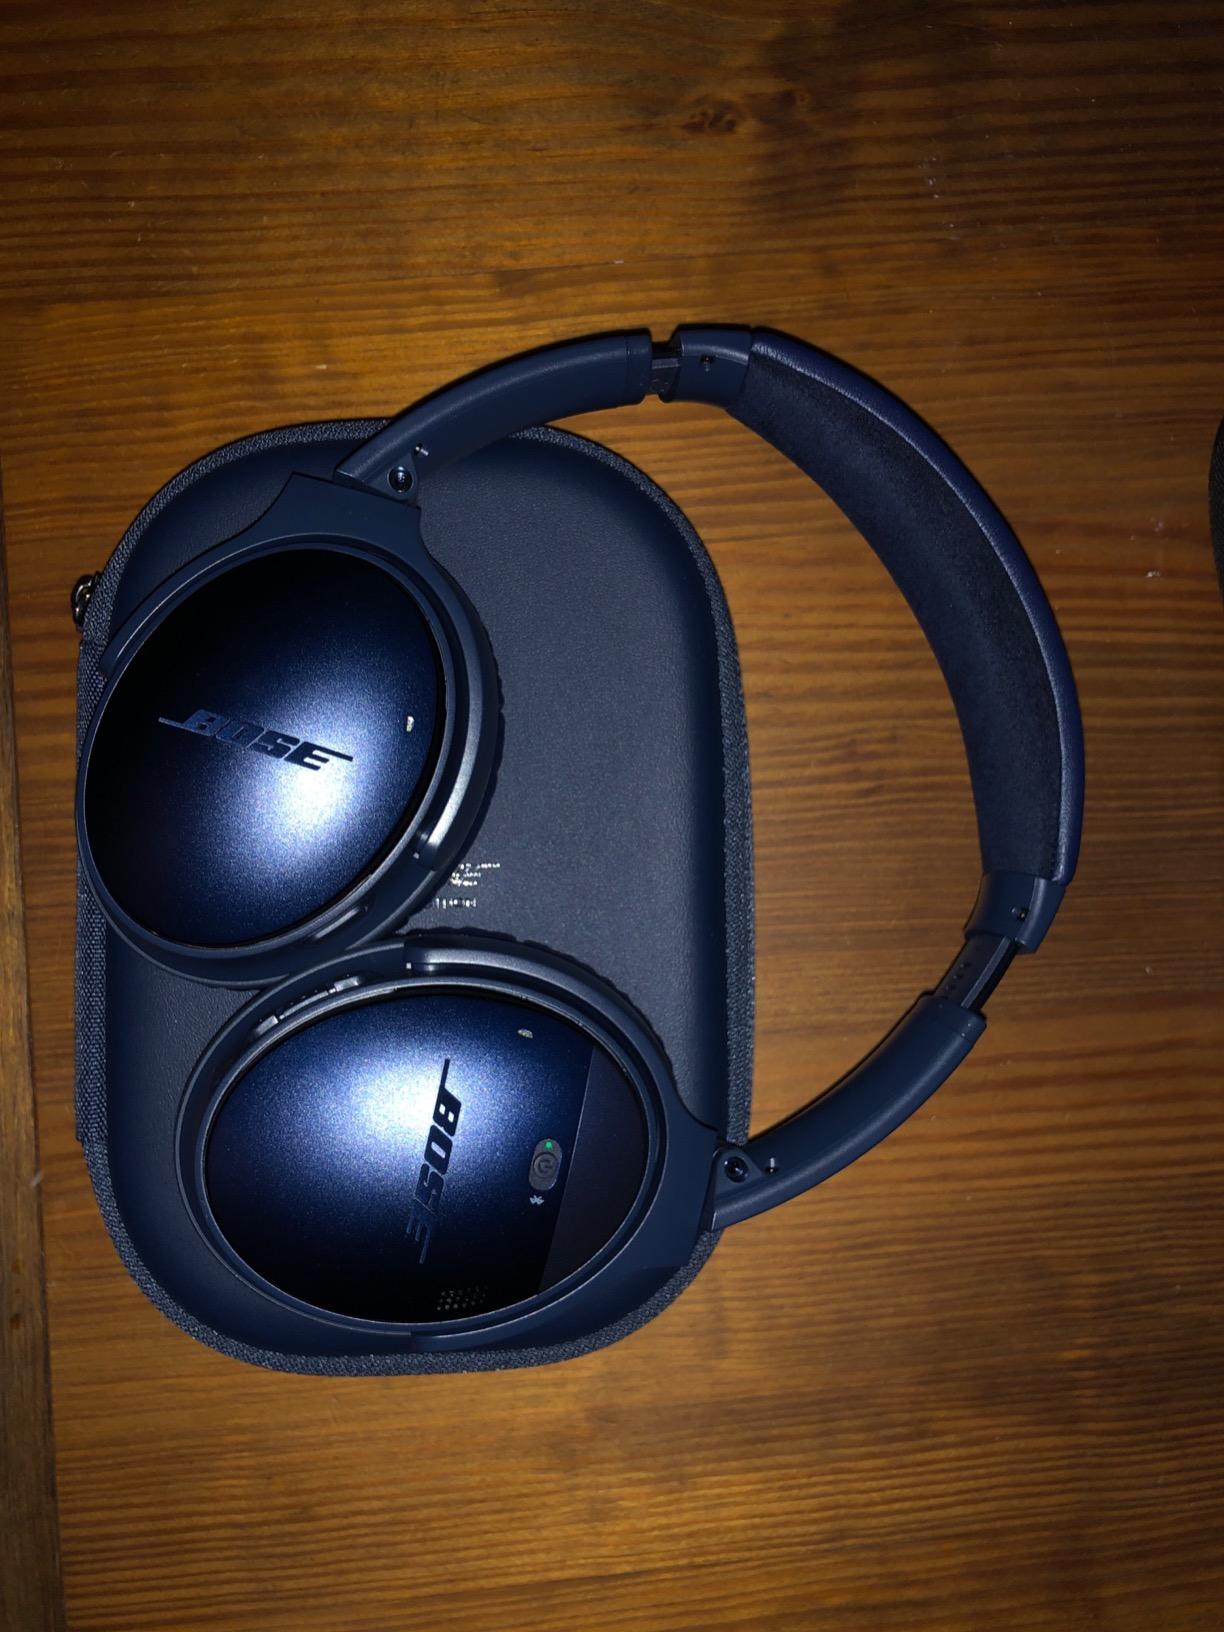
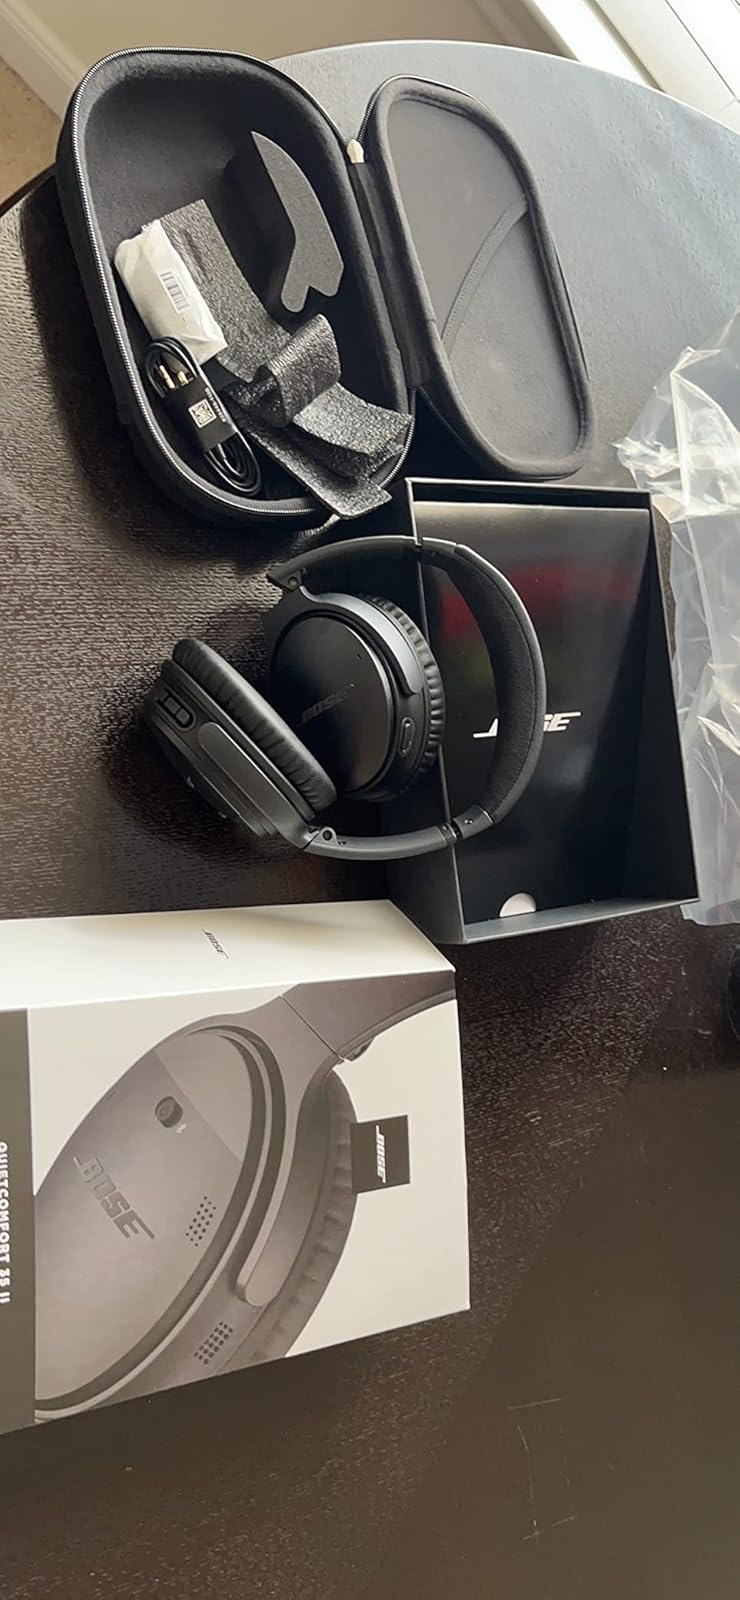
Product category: headphones
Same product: yes